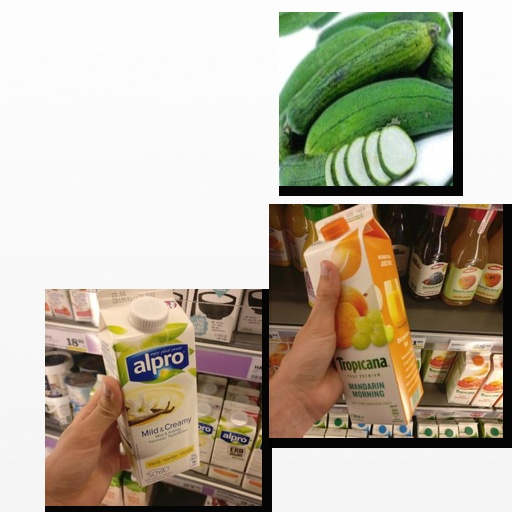
Food items: sponge_gourd, mandarin_juice, vanilla_soyghurt